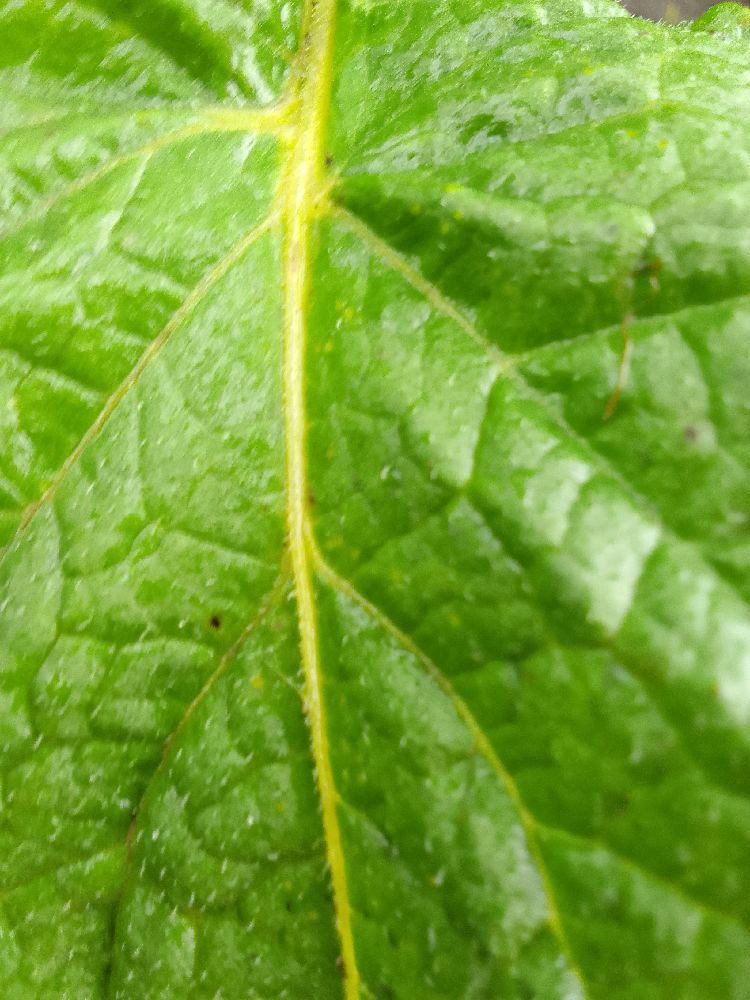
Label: Healthy